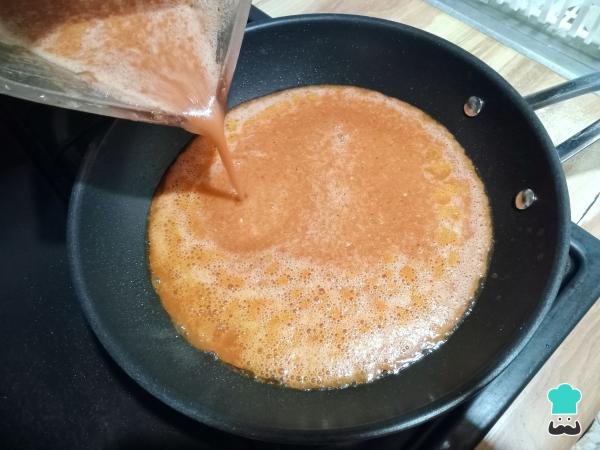
0Licúa los vegetales junto con el puré de tomate, el orégano, sal al gusto y el cubo de consomé de pollo. Fríe la combinación en una sartén precalentada a fuego medio-alto con 2 cucharadas de aceite vegetal, moviendo constantemente por 15 minutos. Notarás que la salsa espesa y cambia de color. Rectifica el sazón y una vez que esté lista, retira del fuego.